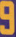
Number: 9